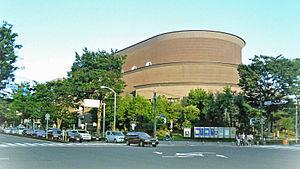
Tokorozawa Civic Cultural Centre Muse est un complexe de salles de concerts inauguré en novembre 1993 et situé à Tokorozawa au Japon.